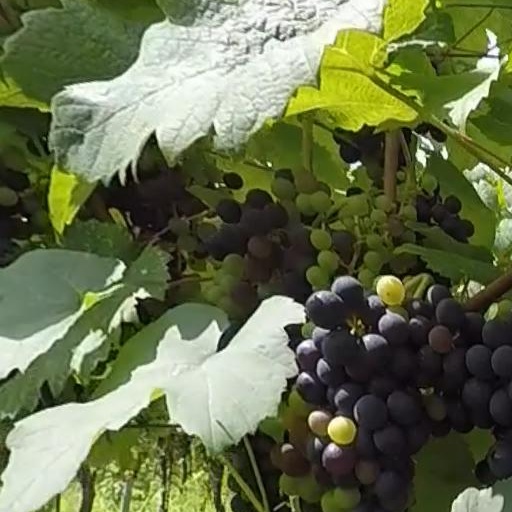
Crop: grape